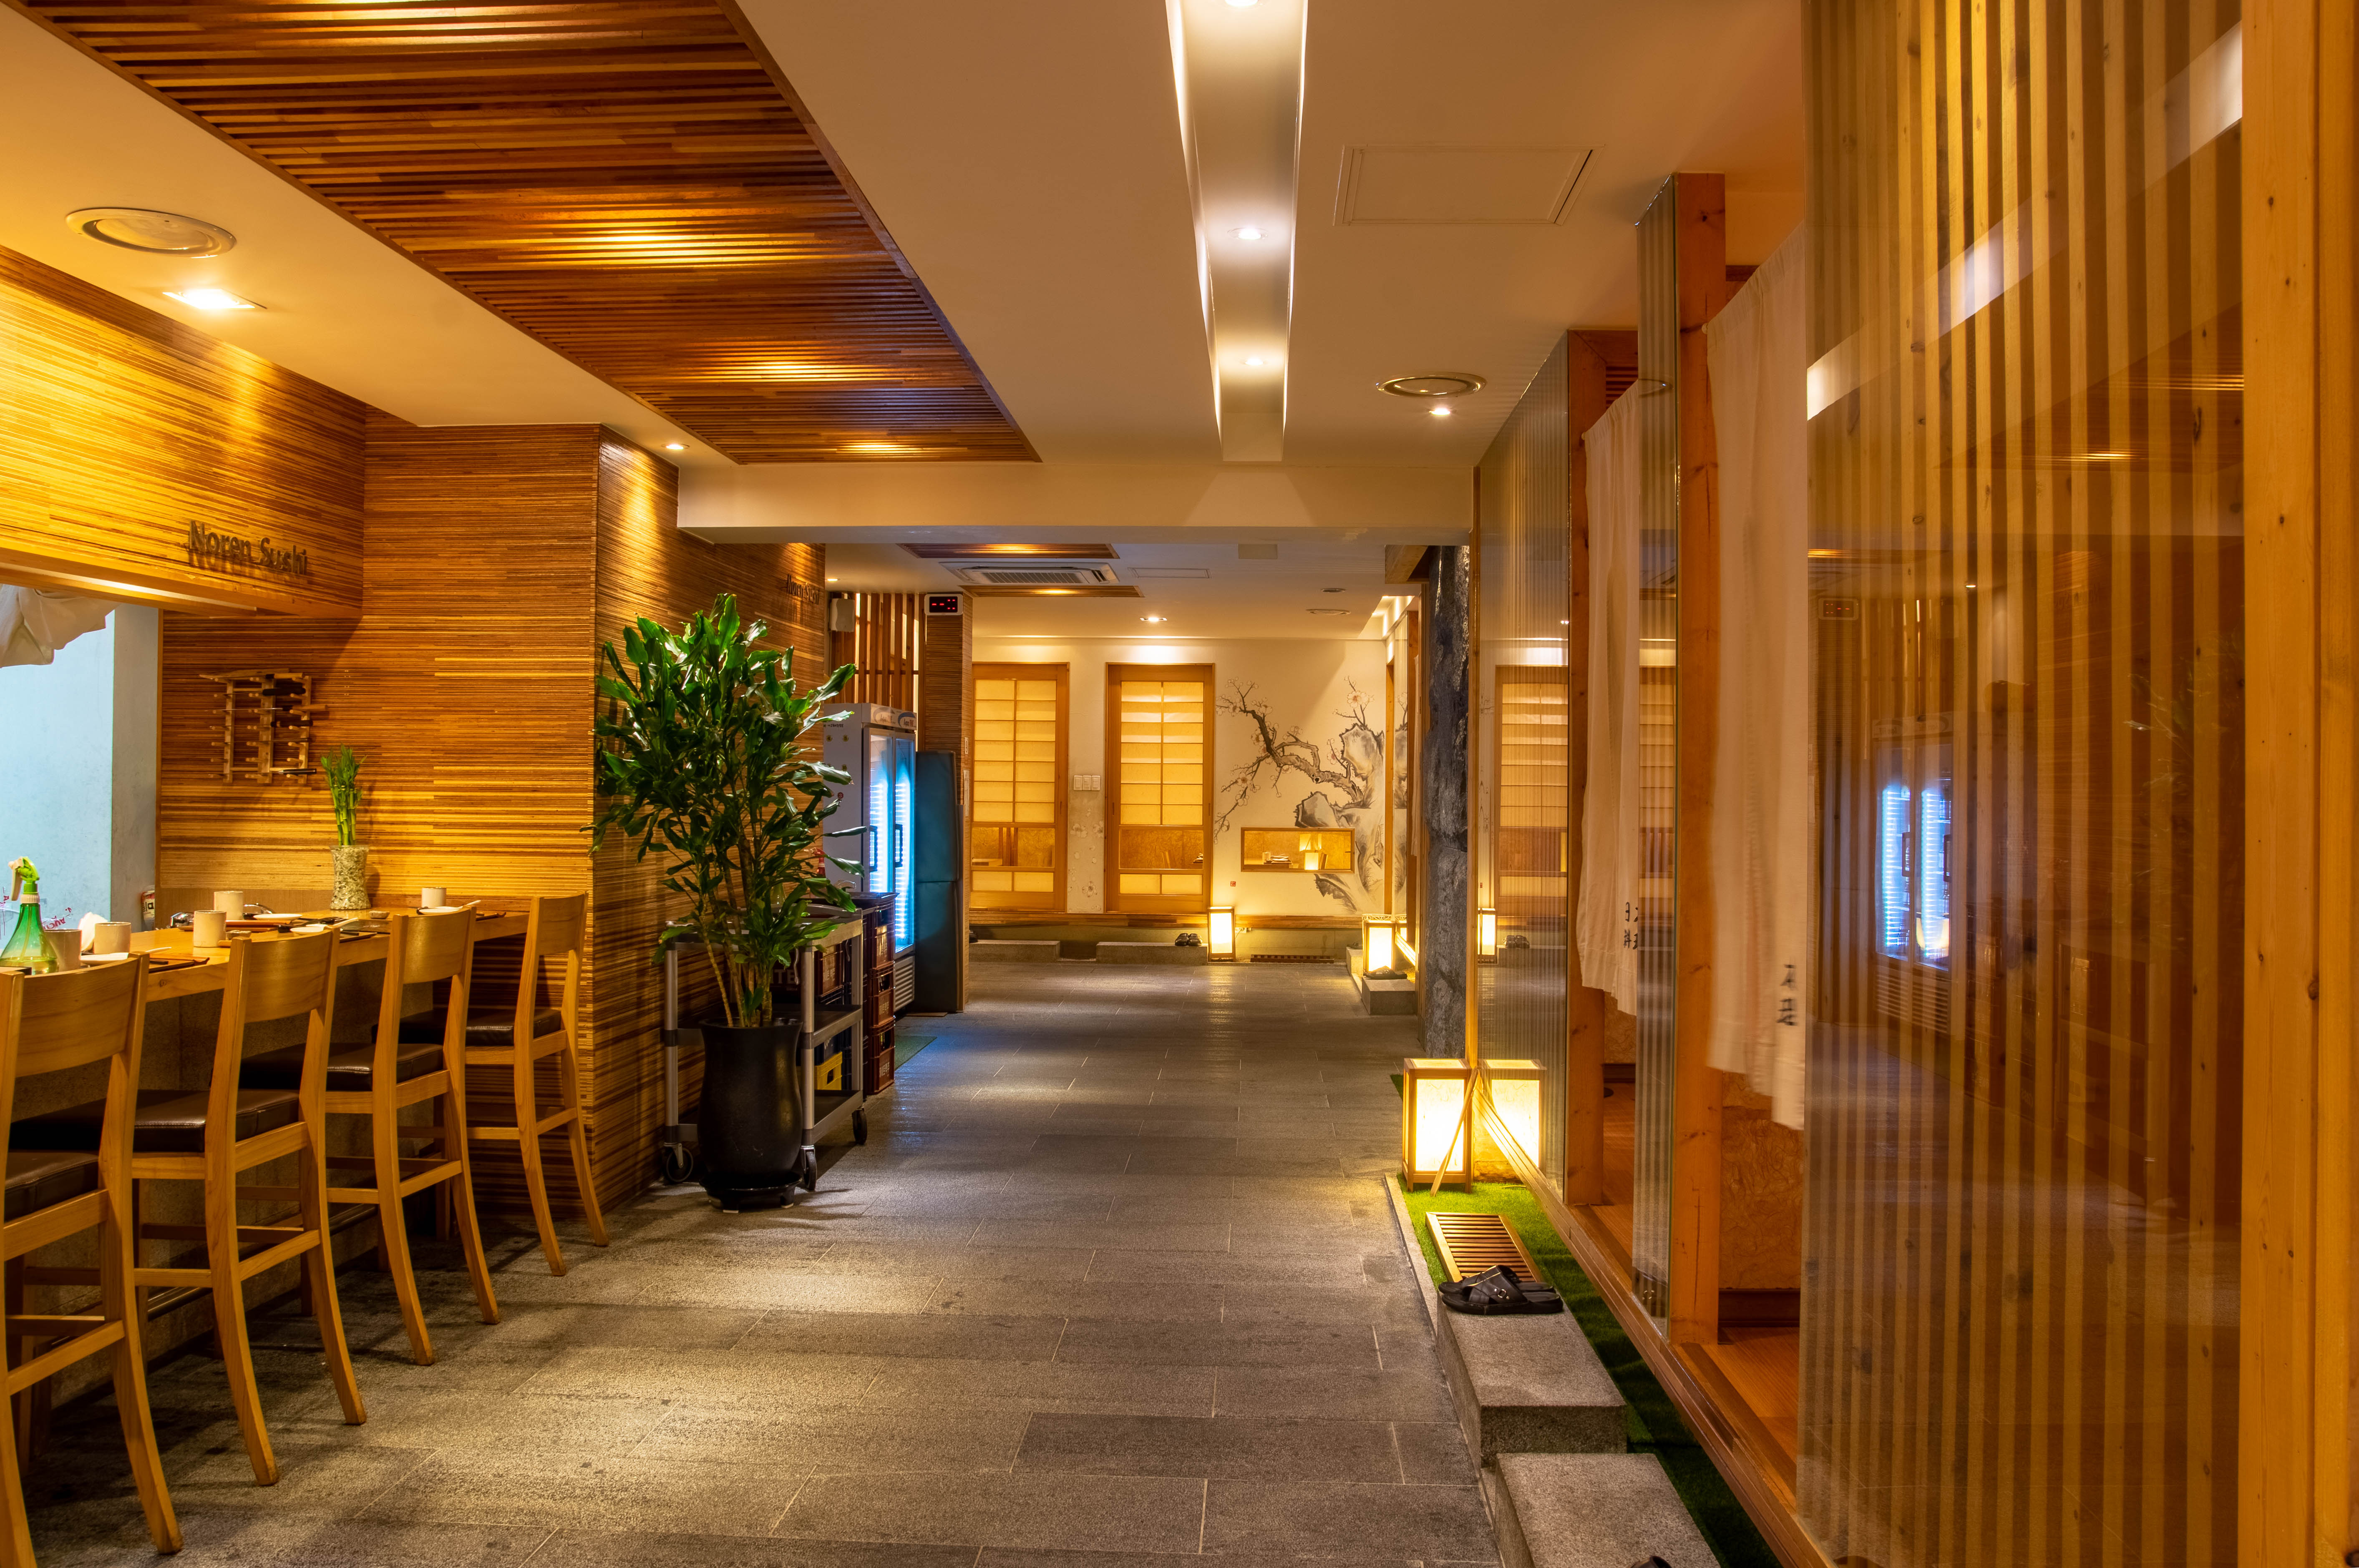
japanese, restaurant, indoor, building, lighting, lobby, interior design, architecture, room, real estate, ceiling, hotel, hall, night, house